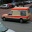
Label: ambulance